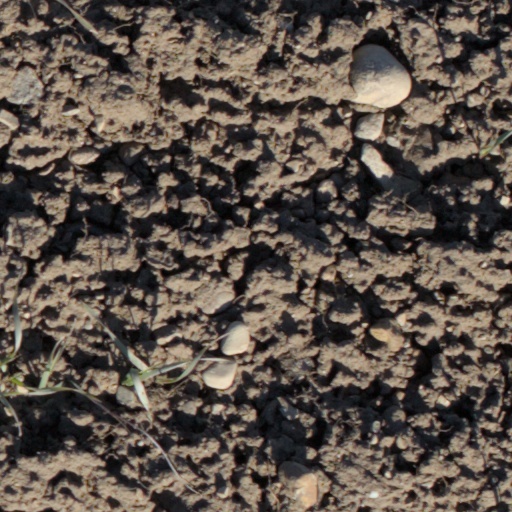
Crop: wheat